Boris Grigolashvili

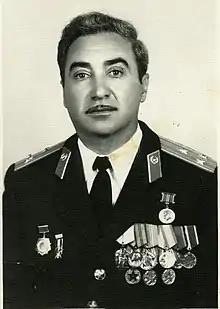

In 1992-1993 B. Grigolashvili took part in military operations in Abkhazia and Samachablo (Tskhinvali region). Many military operations were planned and successfully carried out under his leadership. He was mortally wounded and died in the fighting in the Abkhazian war. For outstanding contribution to the benefit of the homeland and the nation, fortitude and self-sacrifice, courage and heroism demonstrated in the struggle to defend the homeland and its territorial integrity, for skillful leadership, implementation of defense measures, development and conduct of military operations, Major General Boris Grigolashvili was posthumously awarded the Order of Vakhtang Gorgasali, 1st degree, by Decree of the Head of State of Georgia No. 229 of November 5, 1993.